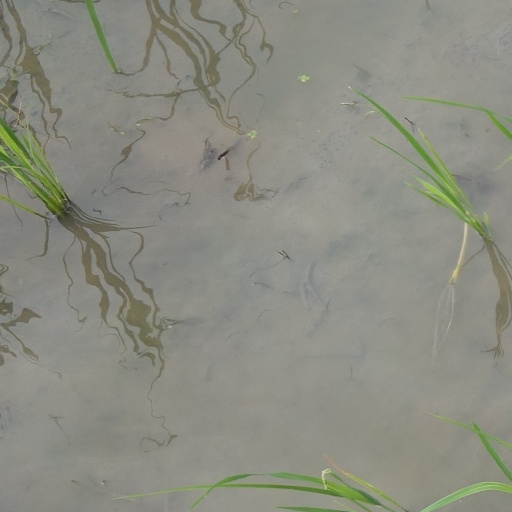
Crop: rice